Posting system (KBO)

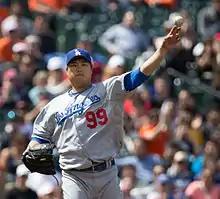
Hyun-jin Ryu was the first KBO player to enter MLB via the posting system.

The posting system is a baseball player transfer system that operates between Korea Baseball Organization (KBO) and the Major League Baseball (MLB). The system is based on the original posting system that was put in place between MLB and Nippon Professional Baseball (NPB) in 1998.